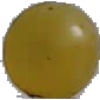
Label: white_grape